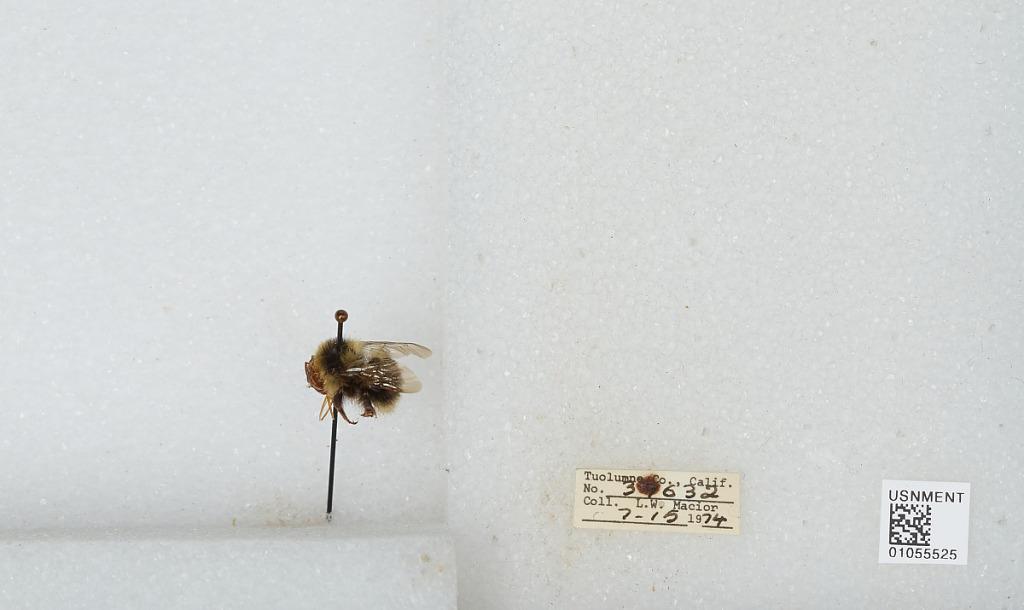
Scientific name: Bombus bifarius nearcticus
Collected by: L. Macior
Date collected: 1974-7-15
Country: United States
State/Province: California
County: Tuolumne
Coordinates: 38.02, -119.93